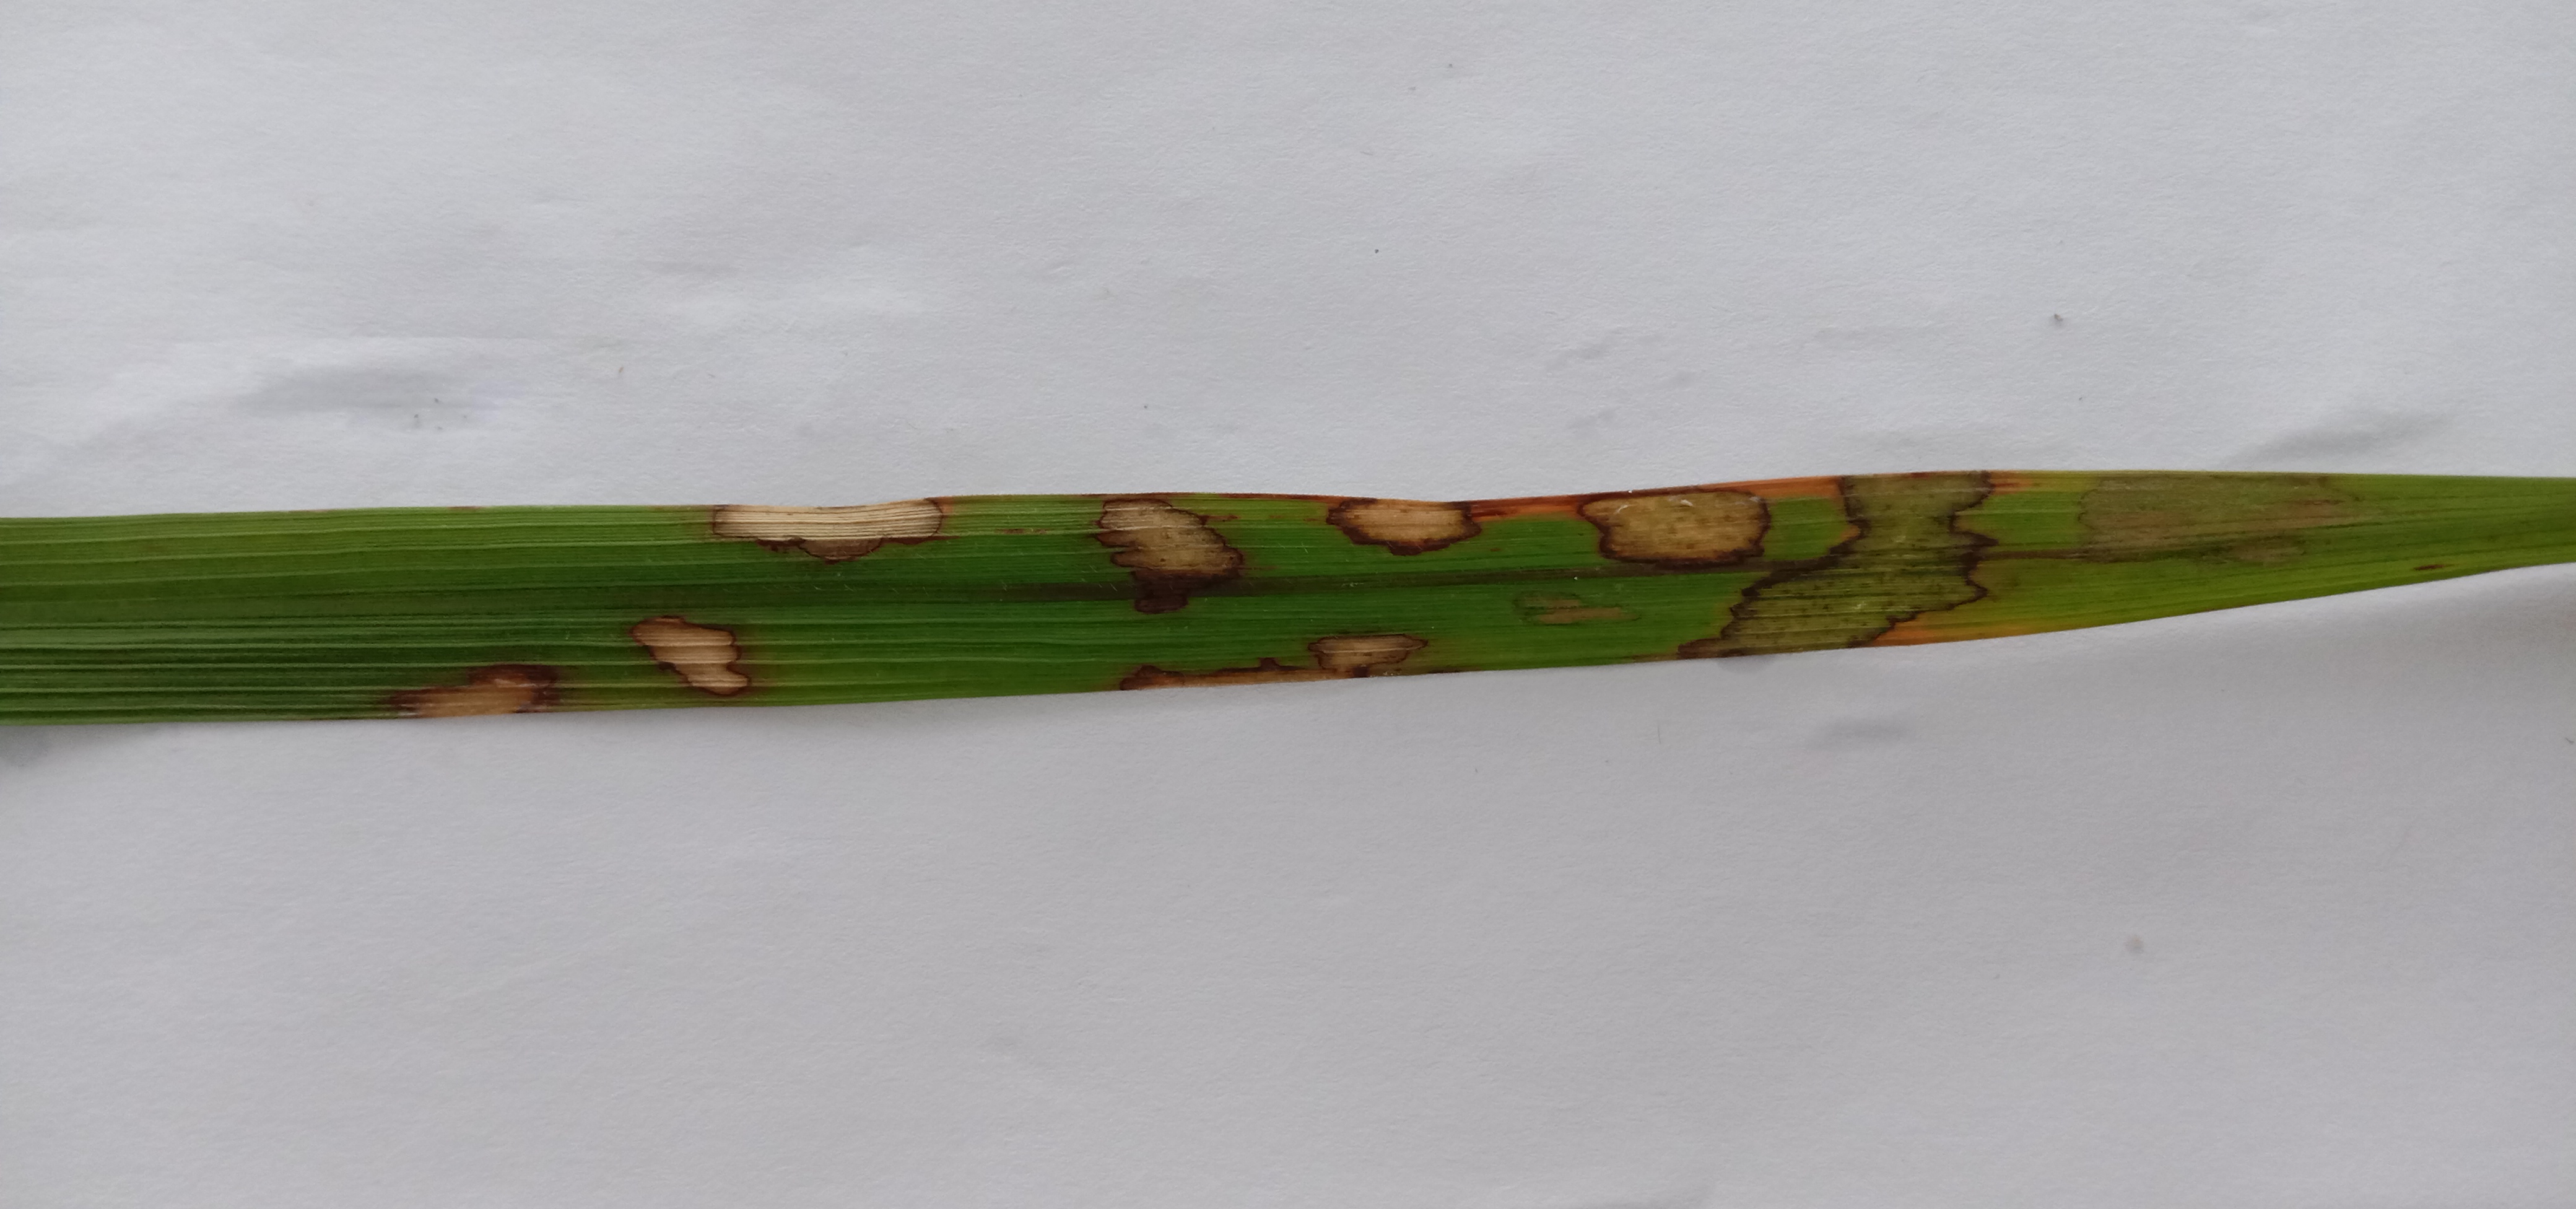
Label: Rice___Brown_Spot